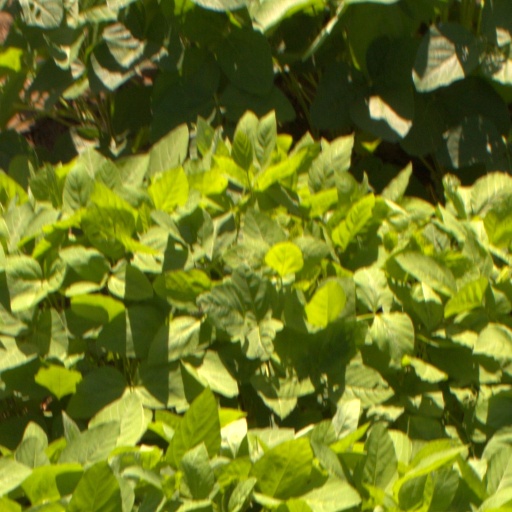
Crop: soybean